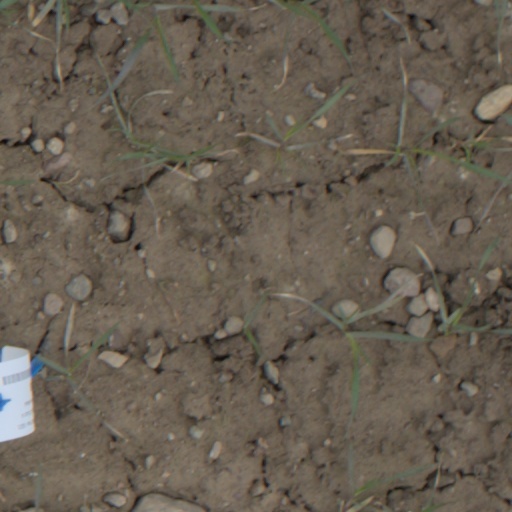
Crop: wheat